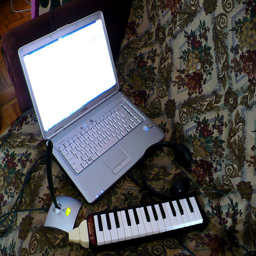
A laptop computer sitting next to a keyboard.
a laptop with a large keyboard next to it
A laptop and a keyboard on a couch with a paisley design.
Laptop computer displayed on chair next to musical instrument.
A laptop sitting on a couch next to a keyboard and headphones.